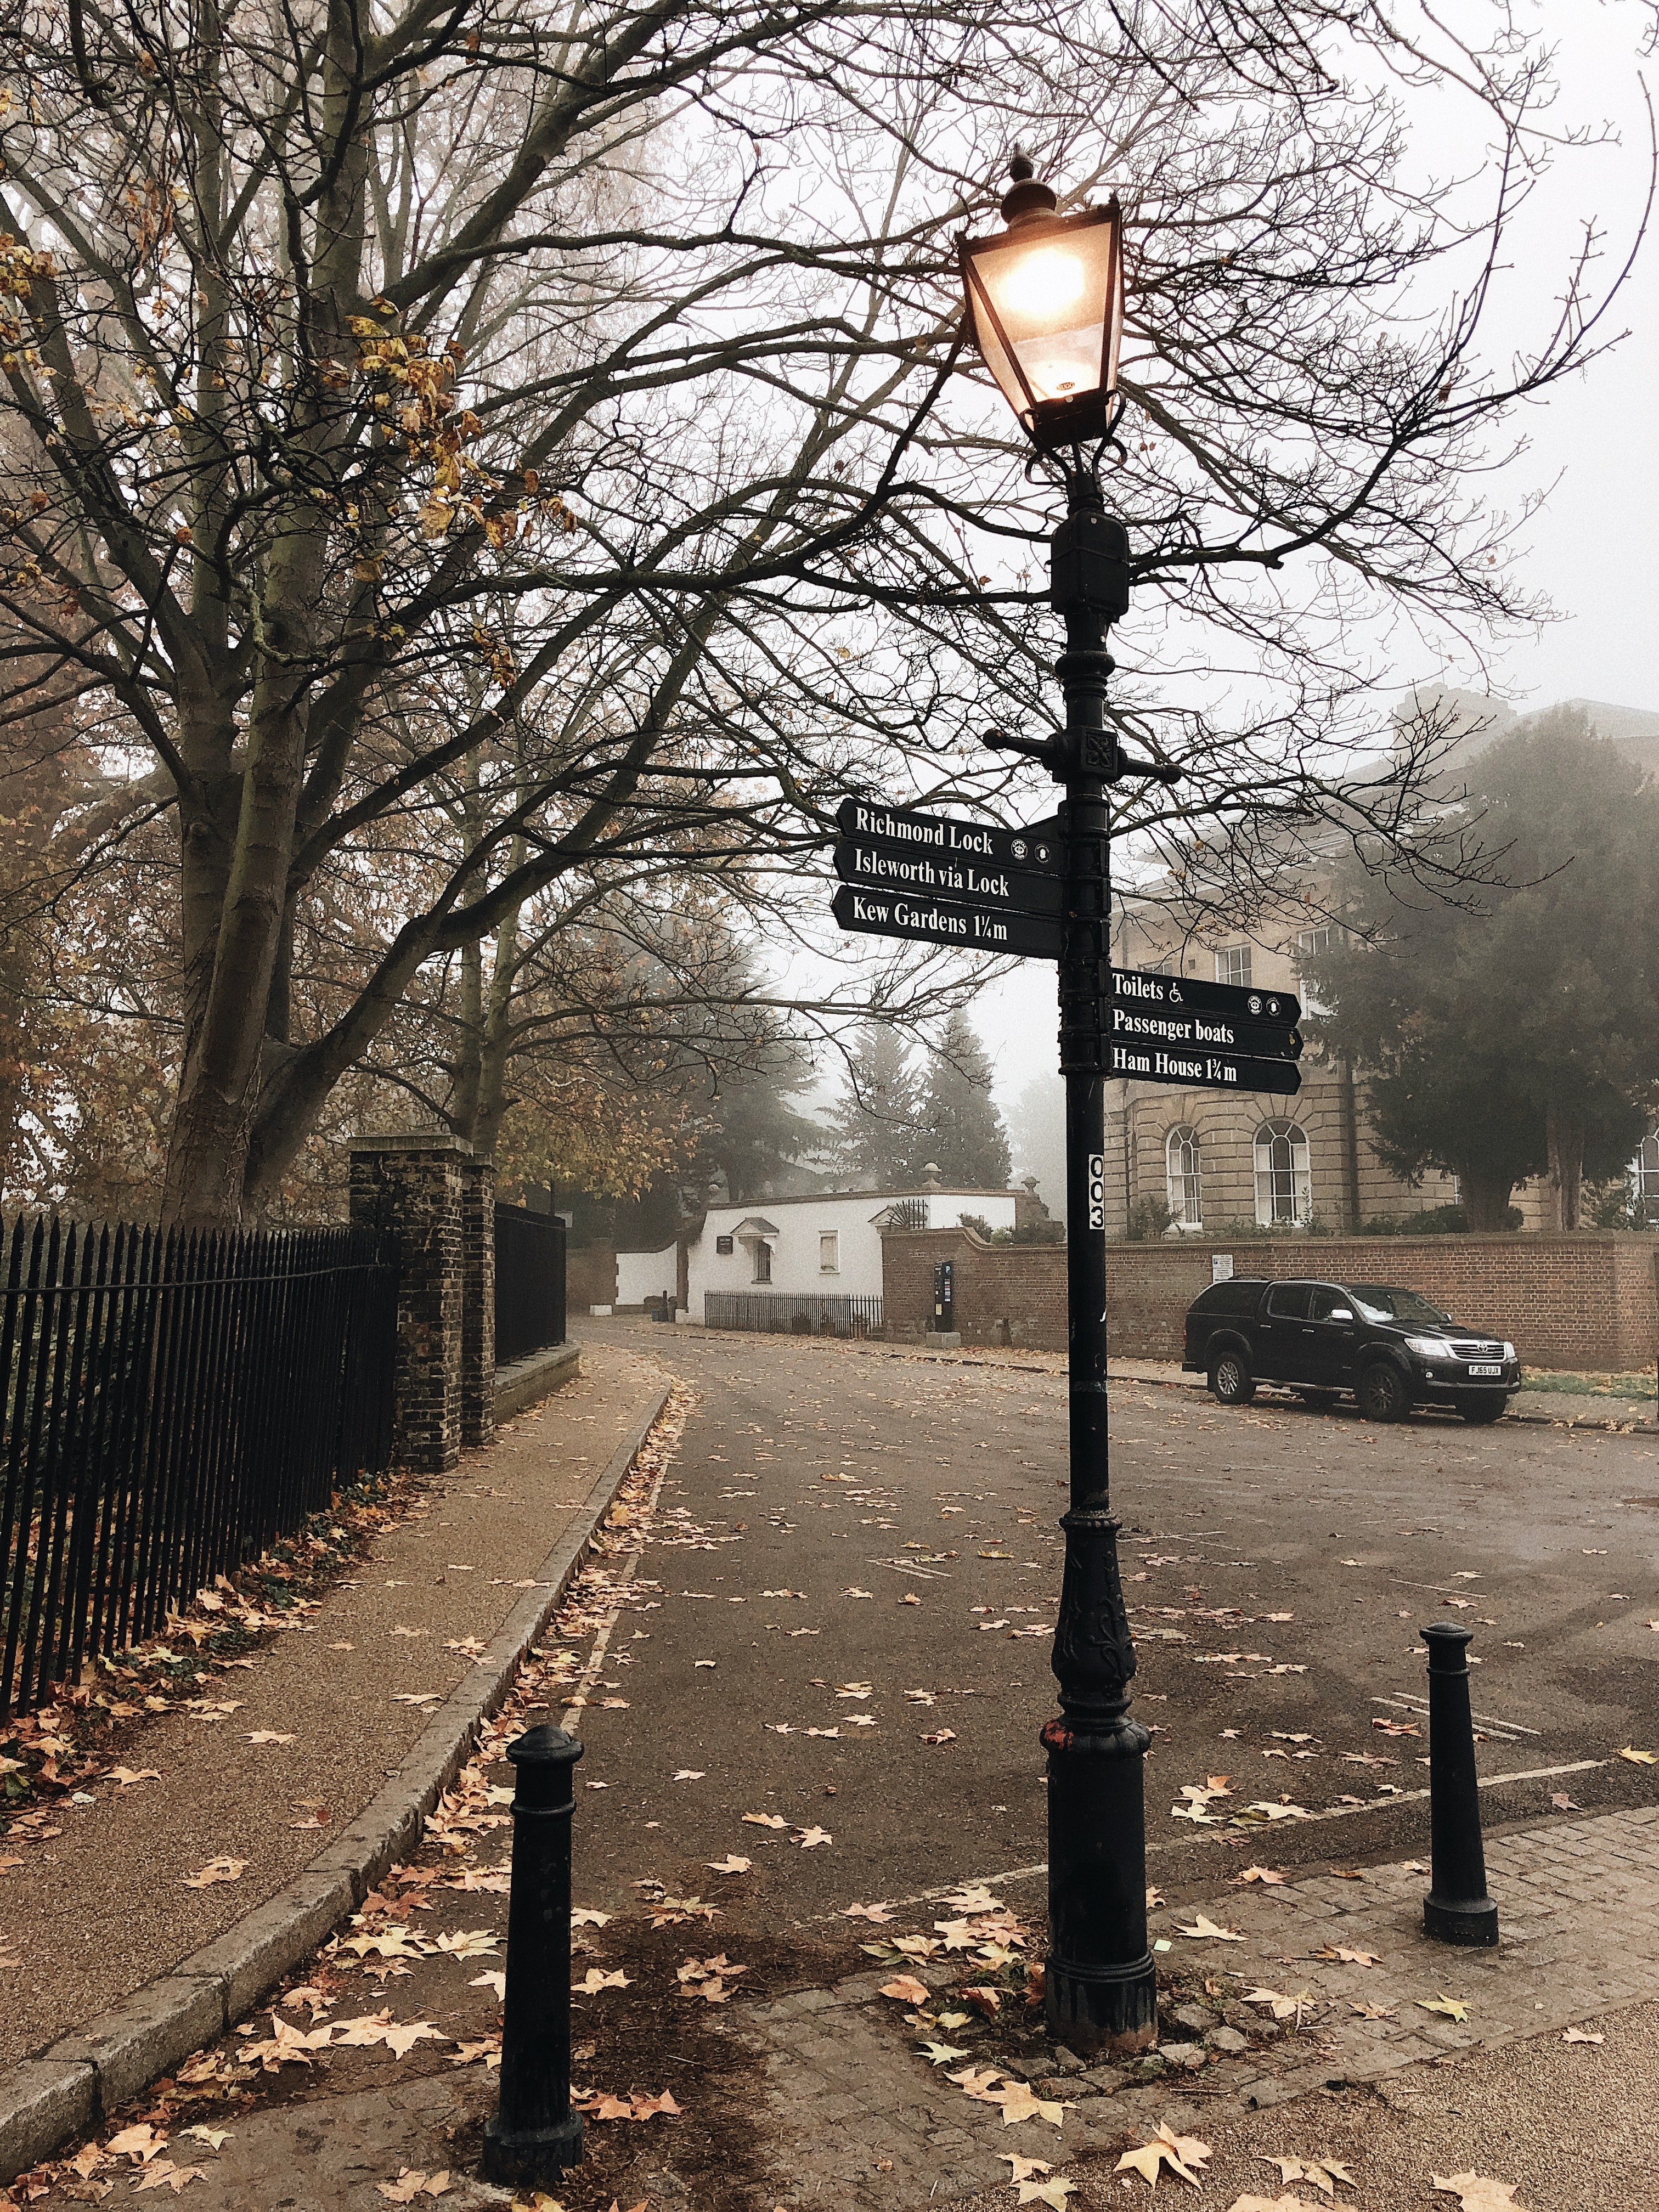
street light, tree, light fixture, lighting, lamp, branch, winter, woody plant, architecture, road, plant, autumn, snow, street, road surface, thoroughfare, interior design, city